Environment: real
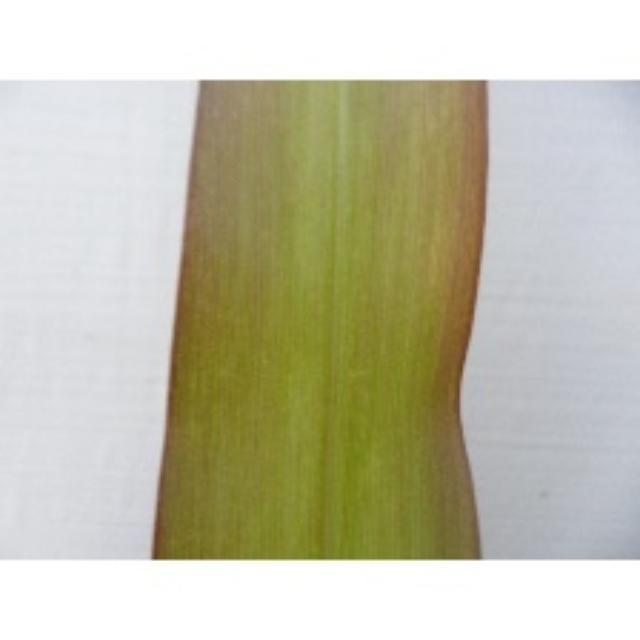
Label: phosphorus_deficiency